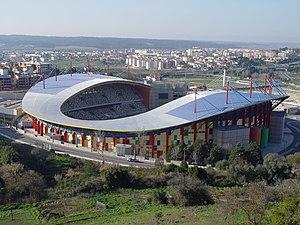
Le stade Dr. Magalhães Pessoa, à Leiria, au Portugal.
Leiria, ville portugaise, capitale du district de Leiria, est située dans la région du Centre, sous division de région de Leiria. La ville compte 63 000 habitants
Le stade Dr. Magalhães Pessoa est un stade de football situé à Leiria. Disposant d'une capacité de 23 888 places, c'est le domicile du l'União Desportiva de Leiria jusqu'en 2011.
Il s'agit de la 12ᵉ édition du Championnat d'Europe des nations de football qui se tient tous les quatre ans et est organisé par l'UEFA.